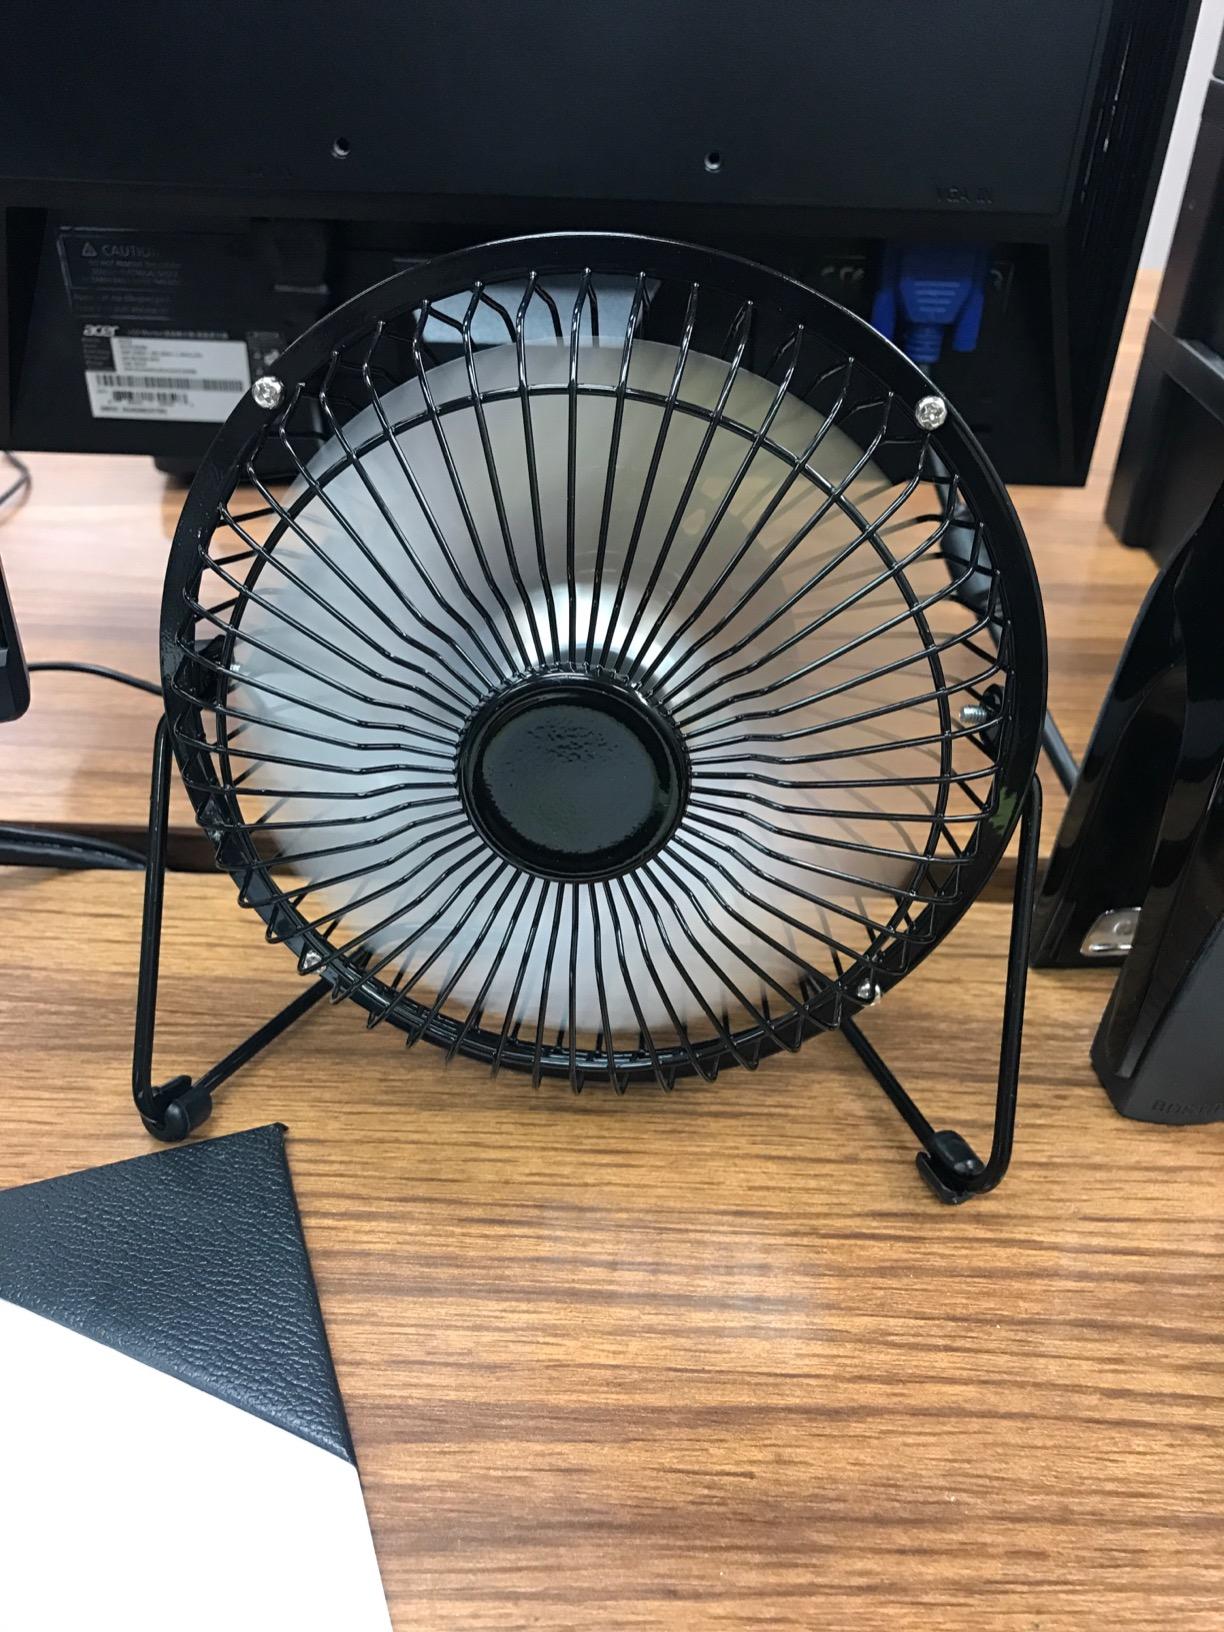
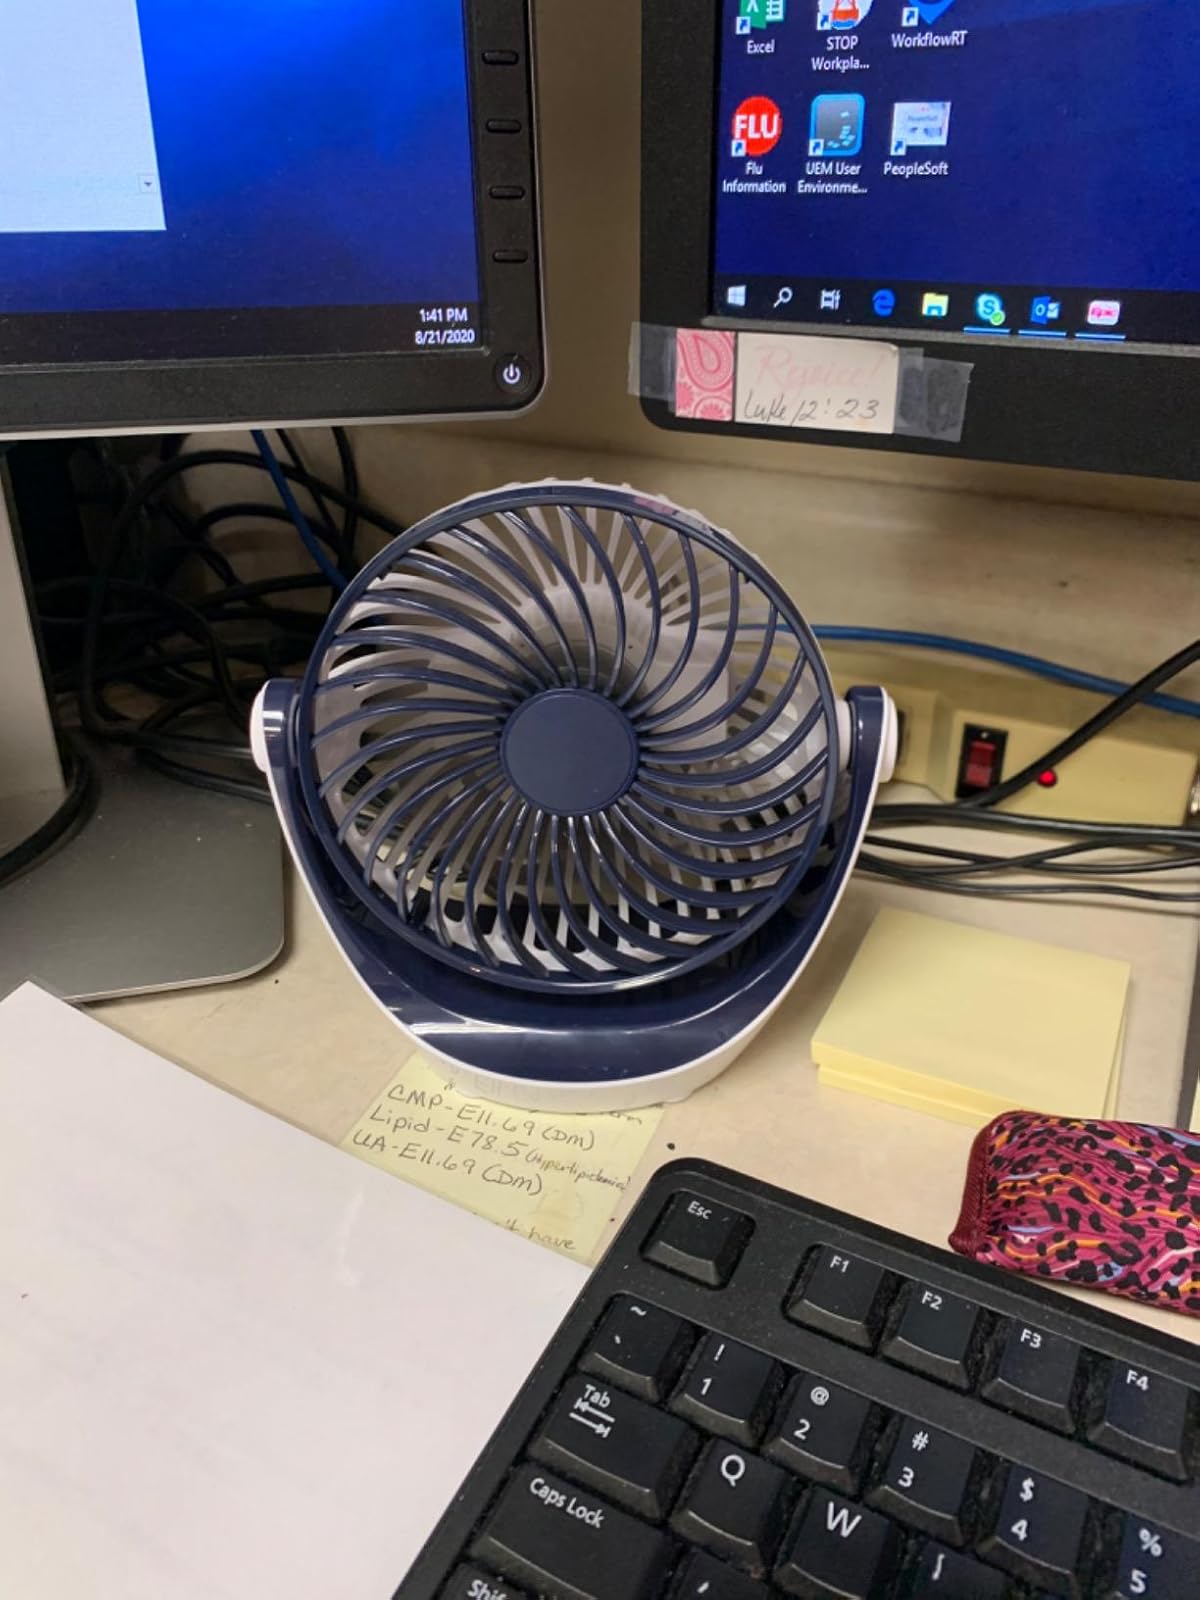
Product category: fan
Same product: no